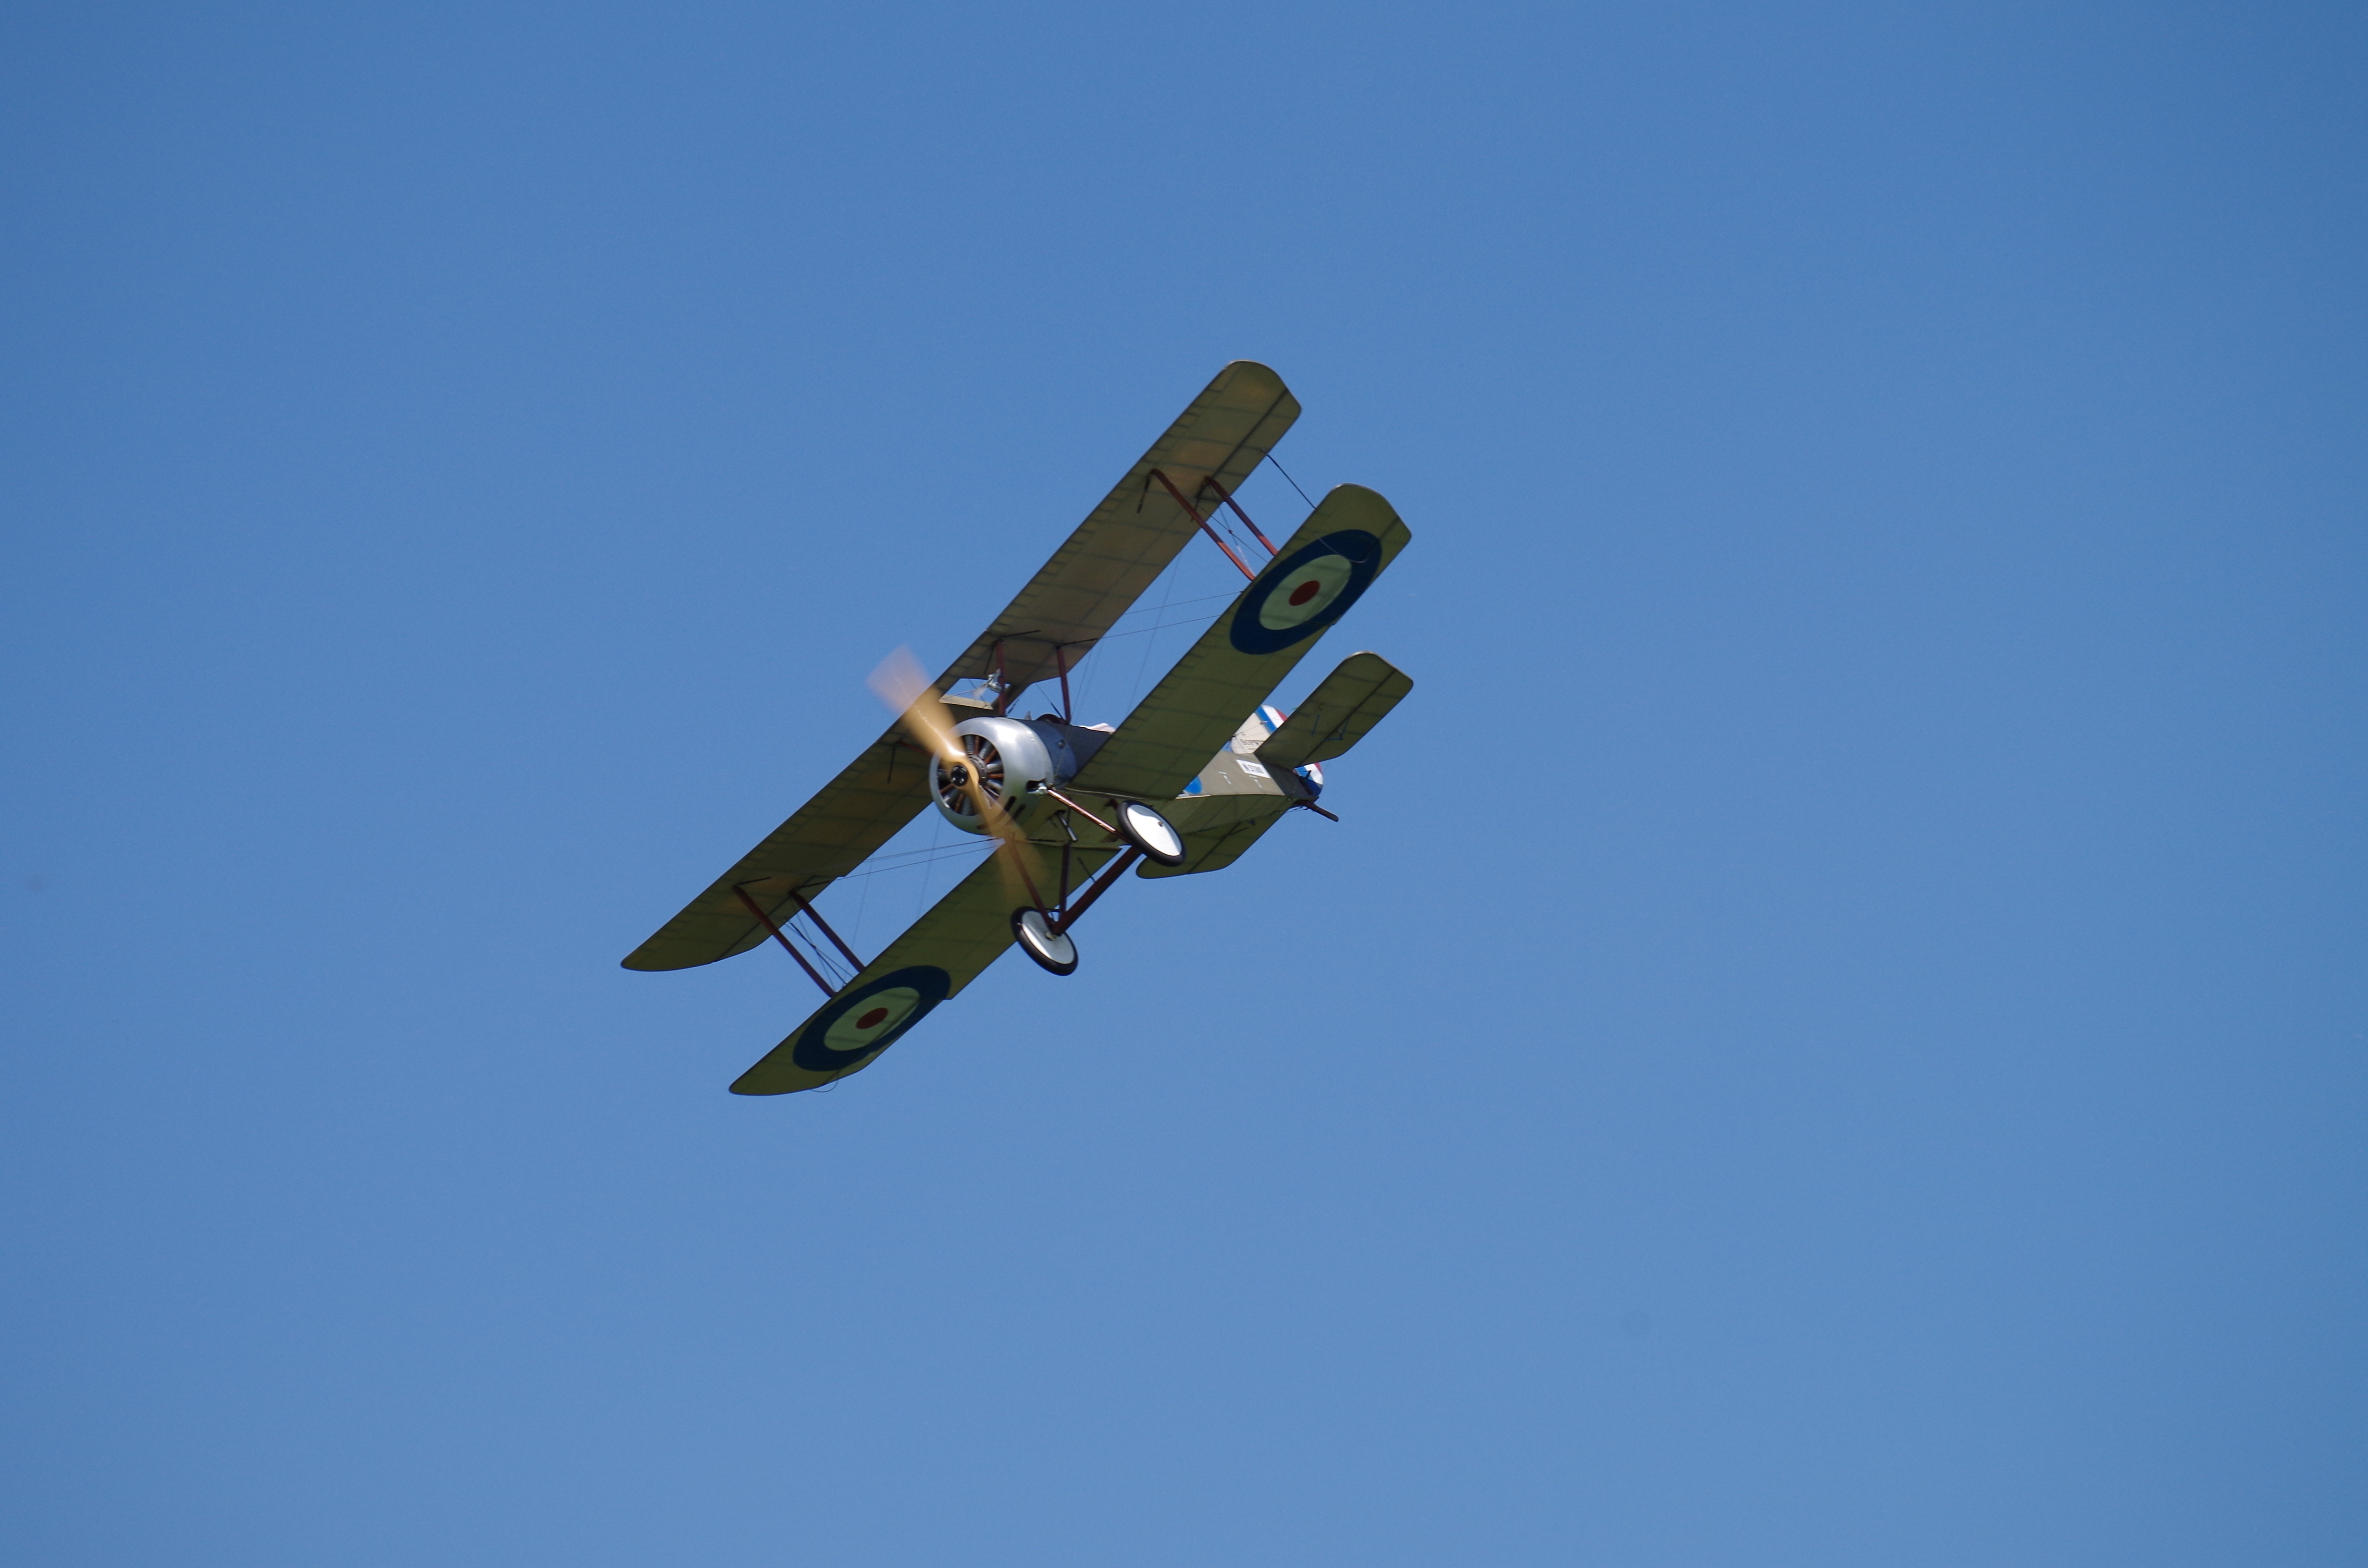
wing, fly, airplane, aircraft, model, vehicle, aviation, flight, wings, propeller, hobby, the sky, air show, air force, aerobatics, fighter aircraft, military aircraft, atmosphere of earth, aircraft engine, general aviation, air racing